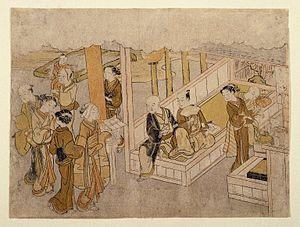
Suzuki Harunobu est un artiste d'estampes japonaises, un des plus célèbres créateurs d'estampes ukiyo-e en couleurs.